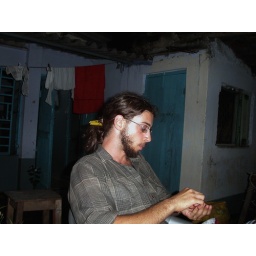
Thom eating something on the balcony at our Guest House in Kolkata...